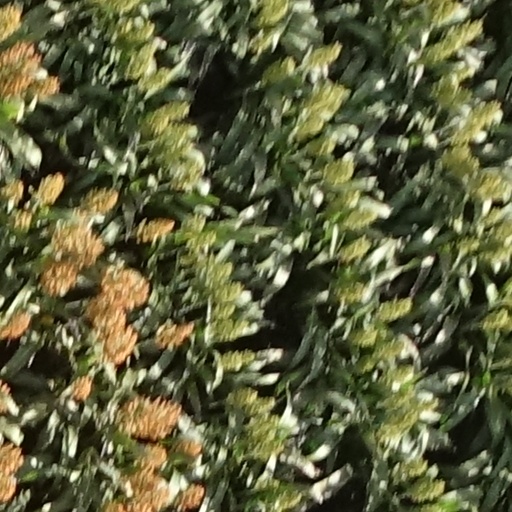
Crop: sorghum